Annette E. Brown

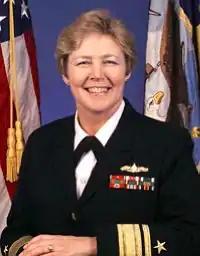
Rear Admiral Annette Elise Brown

Annette Elise Brown is a retired rear admiral of the United States Navy.